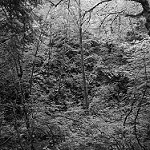
Label: B & W